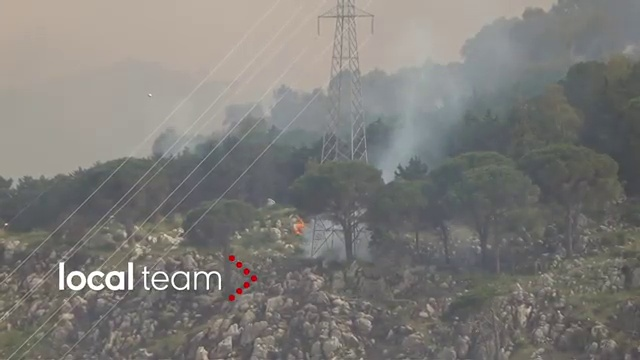
Fire: yes
Smoke: yes